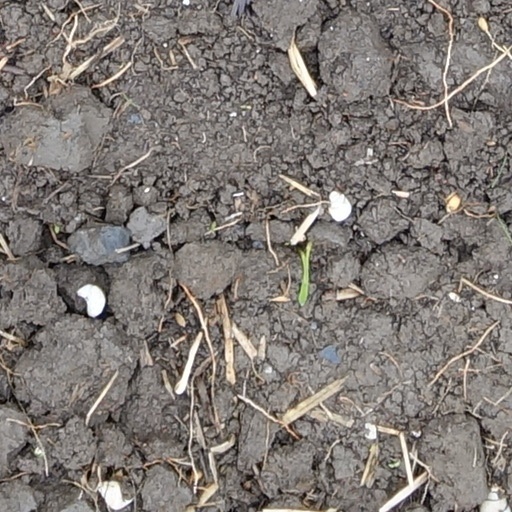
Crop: wheat